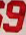
Number: 9